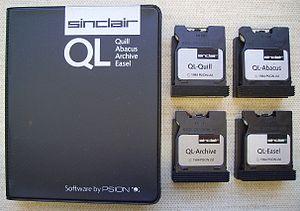
Étui contenant les 4 logiciels Psion livrés avec le Sinclair QL
Le Sinclair QL fut le premier micro-ordinateur « professionnel » de la marque Sinclair. Il succède au ZX80, ZX81 et ZX Spectrum plus orientés vers une utilisation familiale.